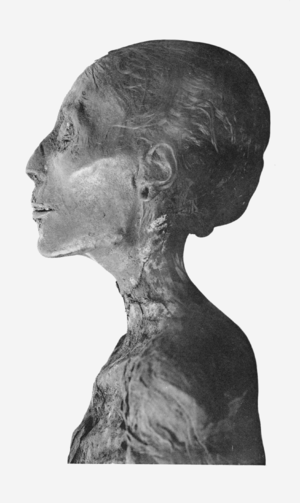
Vers 1426-1420 av. J.-C.: règne d’Ashur-nirari II, roi d’Assyrie.